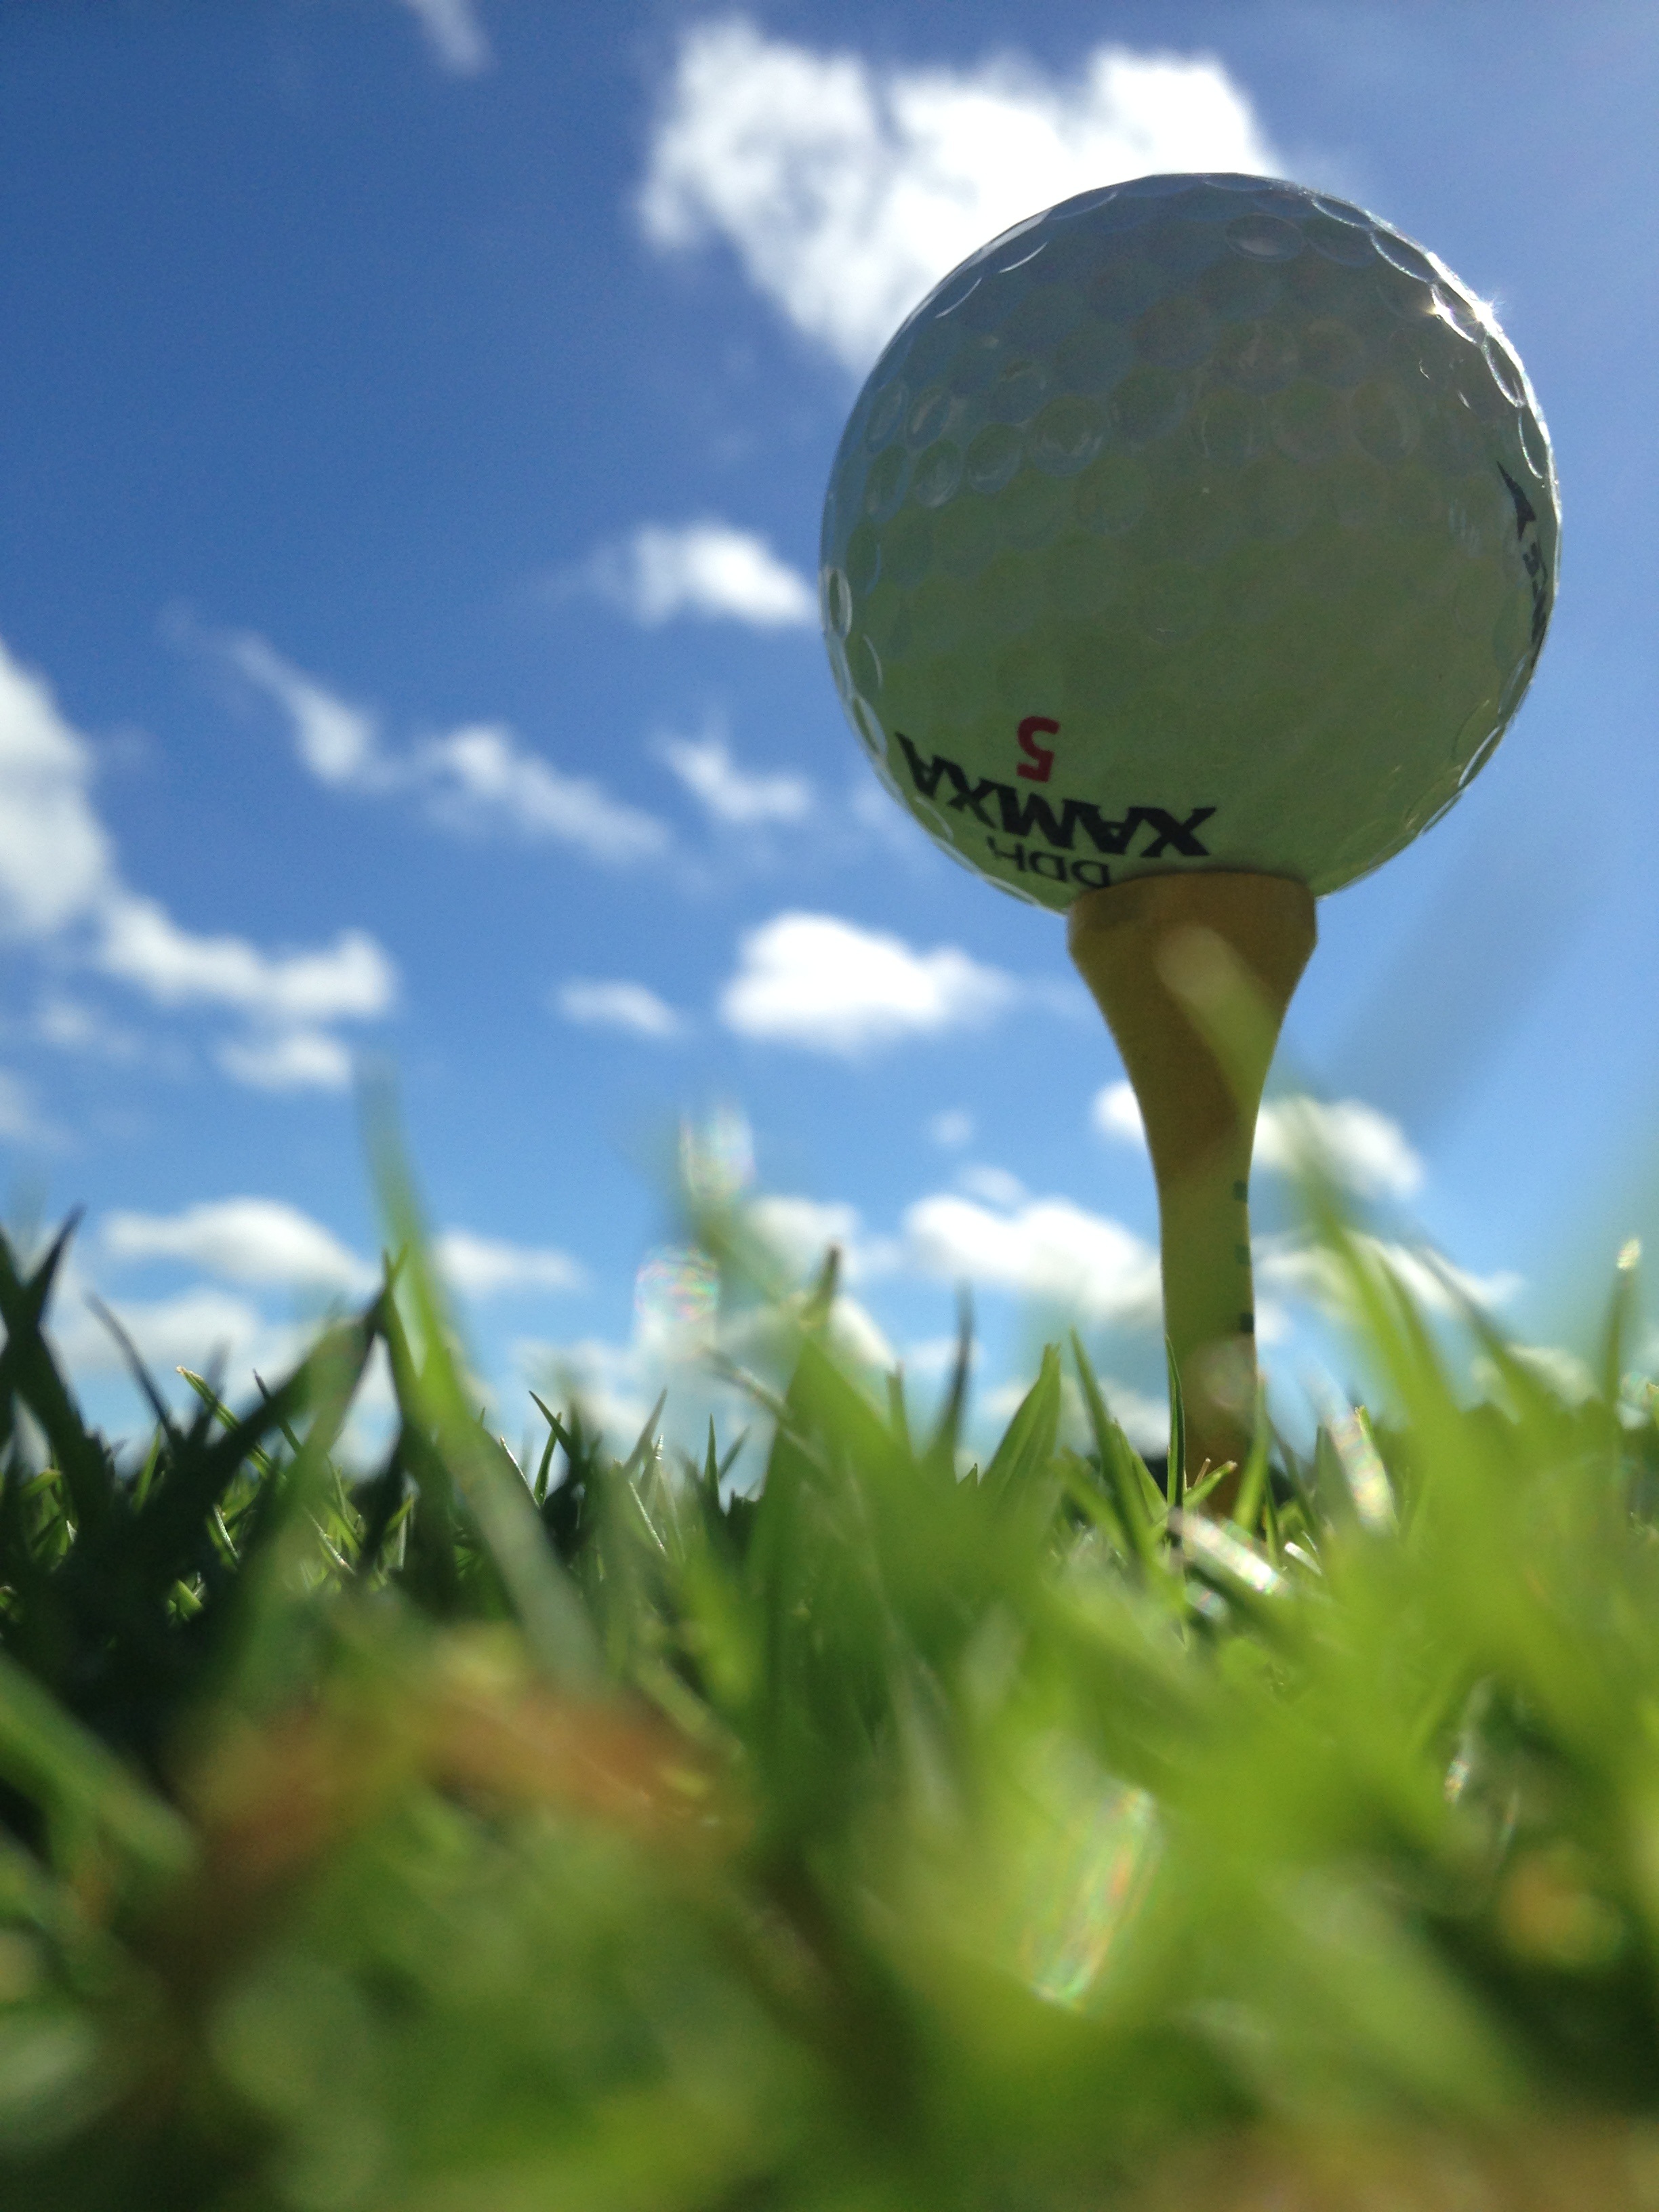
tree, water, nature, grass, plant, sky, lawn, meadow, game, sunlight, leaf, flower, green, reflection, flora, golf, close up, golf ball, macro photography, atmosphere of earth